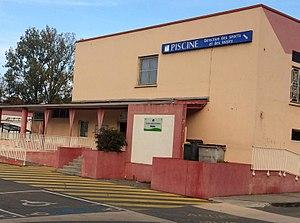
Piscine municipale des Ramier.
Blagnac est une commune française située dans le sud-ouest de la France, dans le département de la Haute-Garonne, en région Occitanie. Historiquement Blanhac, la commune fait partie du pays traditionnel du Languedoc et de la région historique de l'Occitanie.